Answer in natural language. Considering the relative positions, where is white rectangular dining table with respect to black lshaped countertop? Choose between the following options: right or left
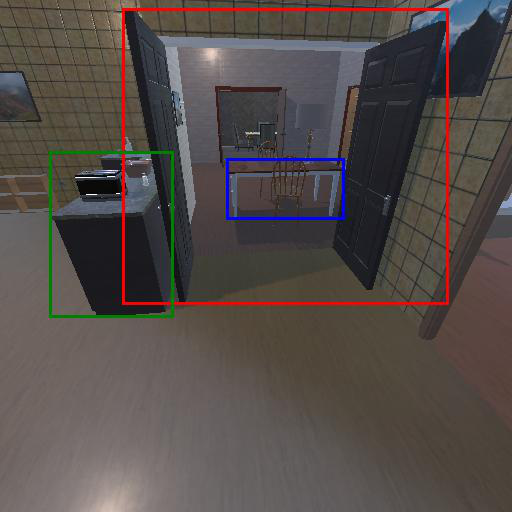
<answer>right</answer>